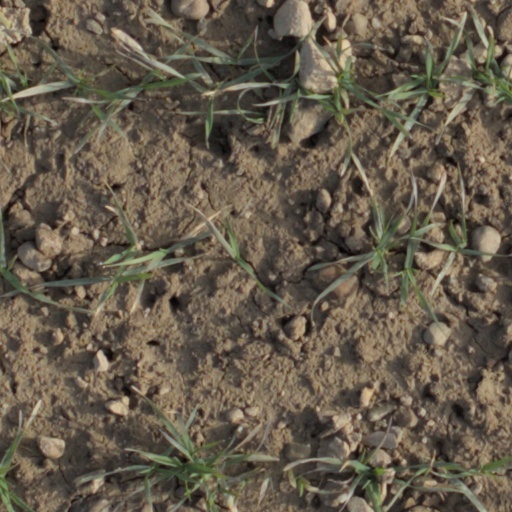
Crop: wheat